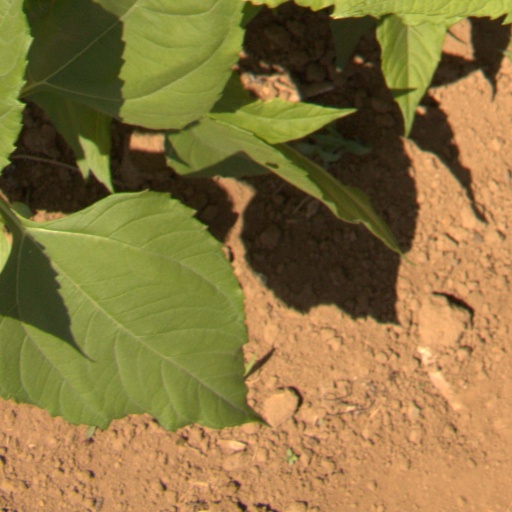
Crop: Jerusalem artichoke